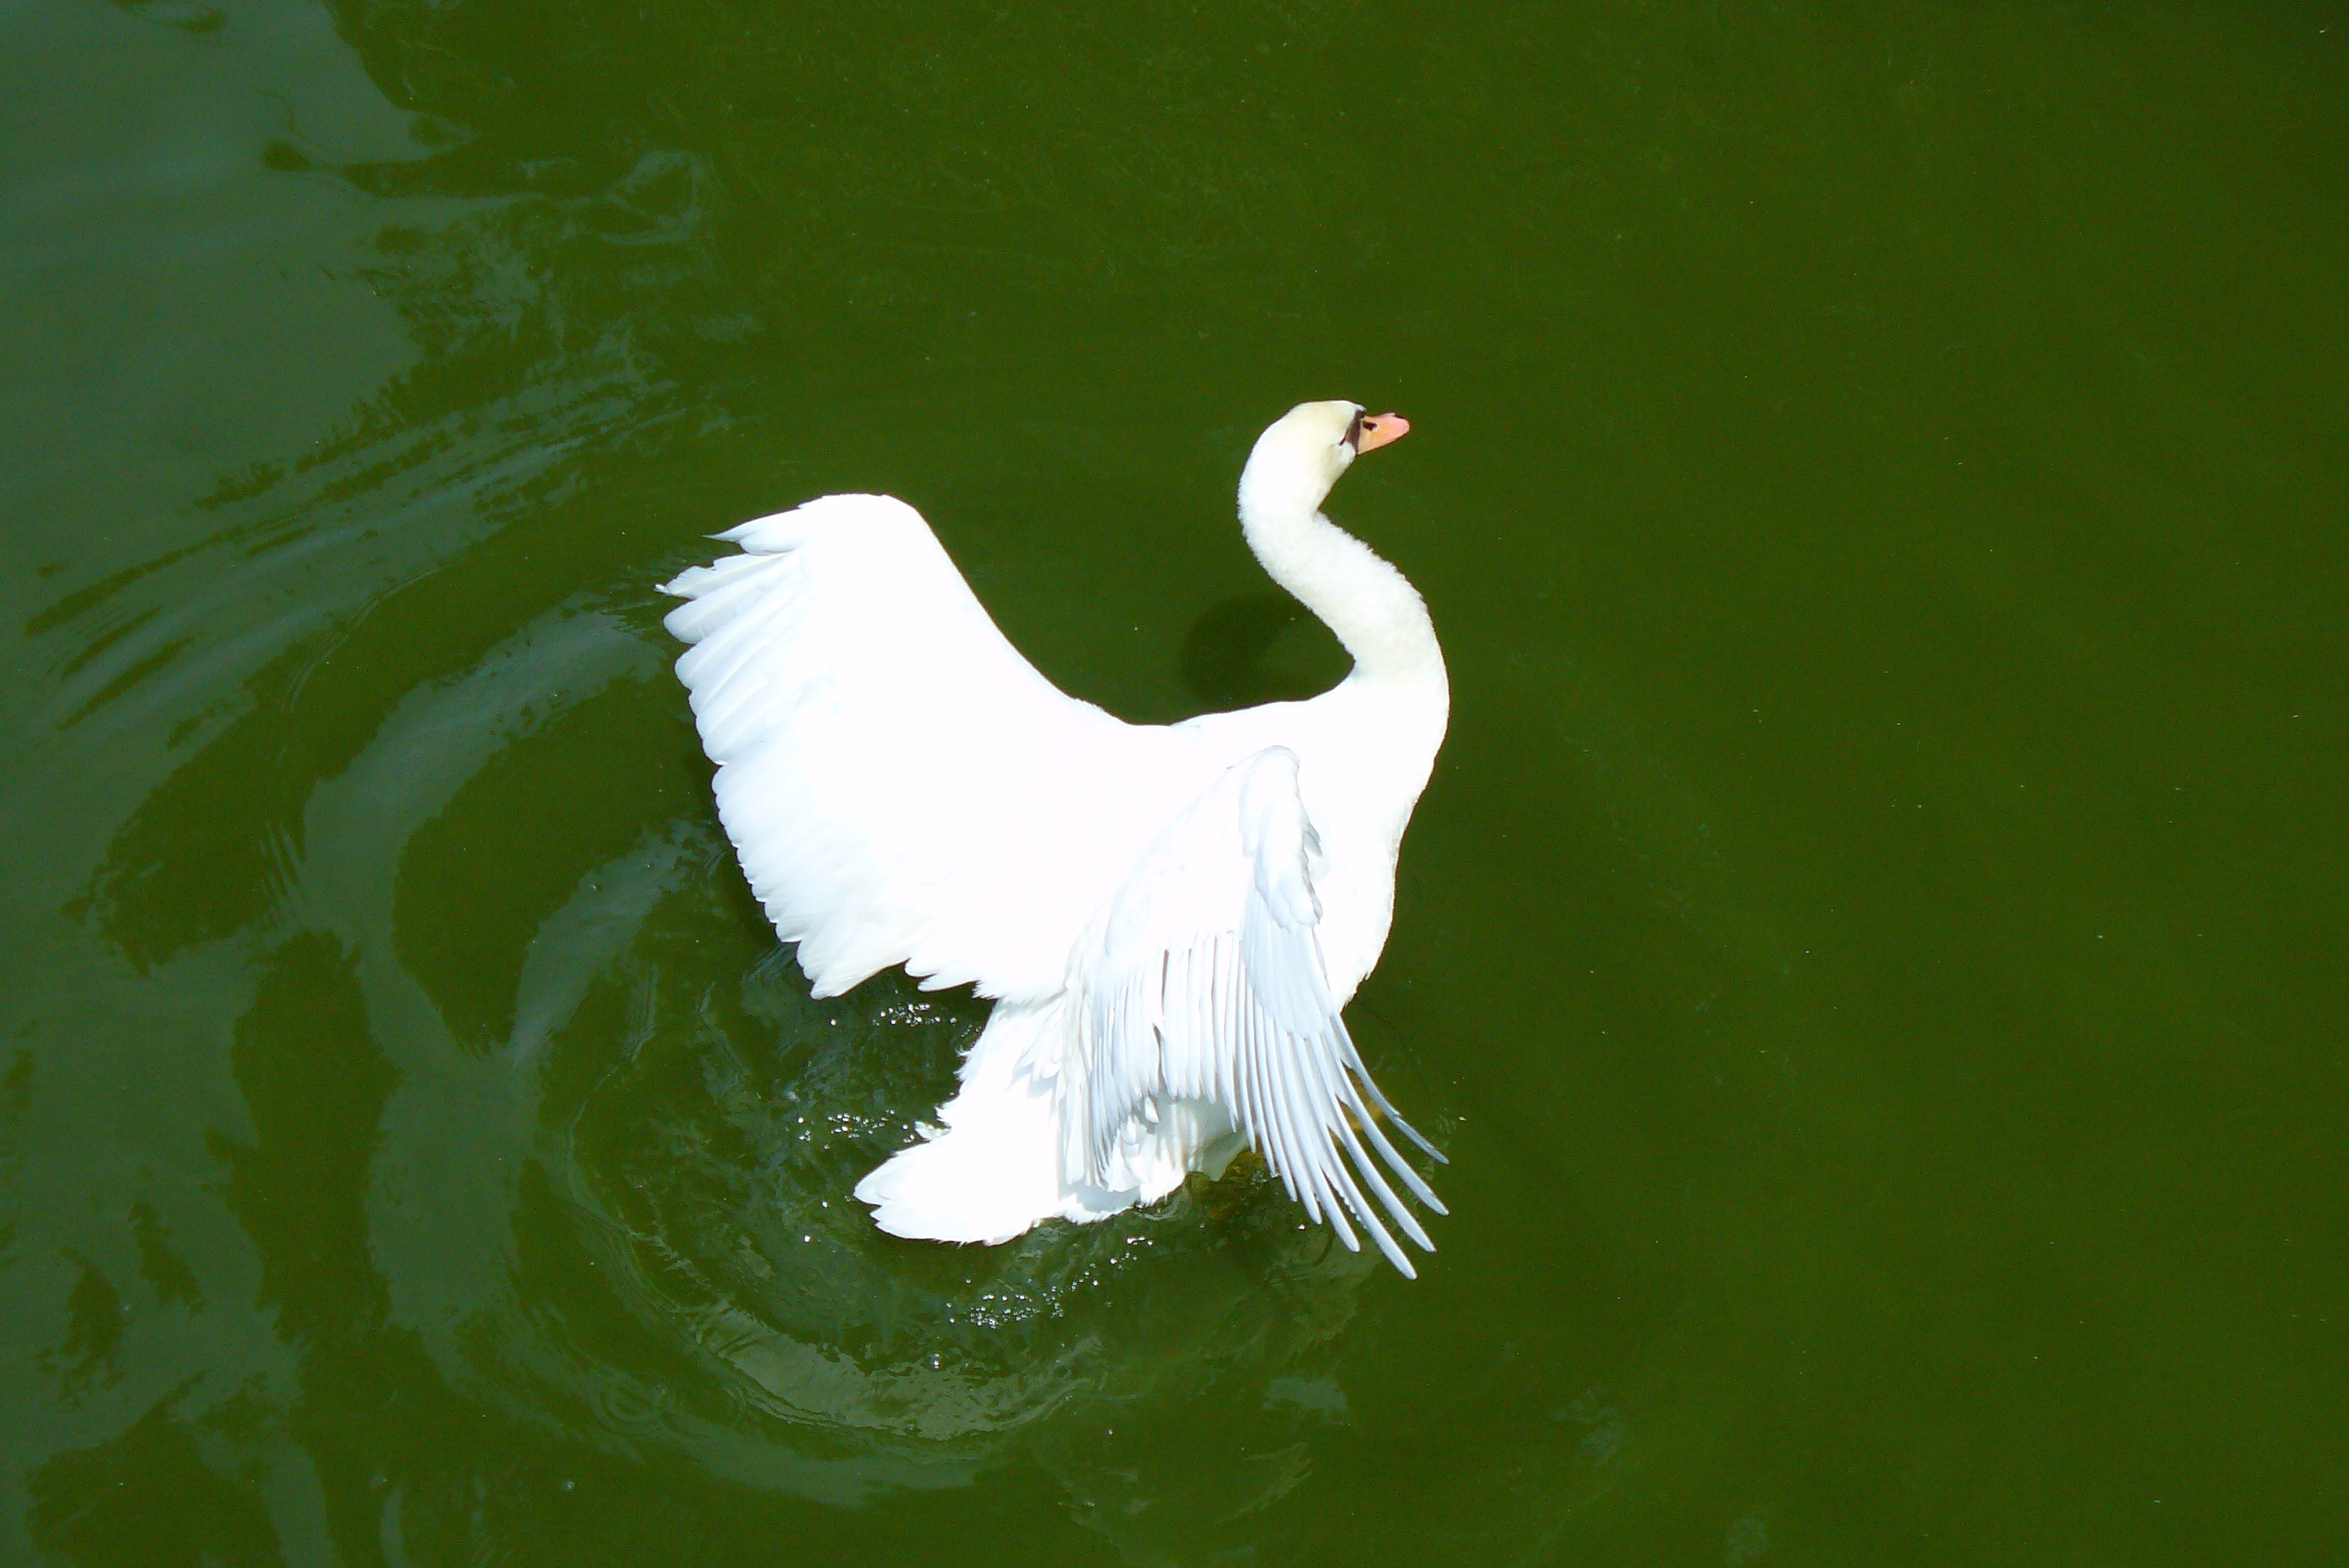
water, bird, wing, lake, wildlife, wild, swim, green, beak, tranquil, park, fauna, swan, vertebrate, waterfowl, egret, water bird, elegance, graceful, ducks geese and swans